Fairmount Park (Riverside, California)

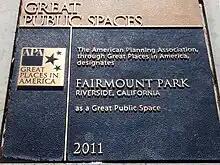
APA Great Public Spaces plaque, Fairmount Park, 2011

Rehabilitation of the park was prompted by flooding and deterioration of Lake Evans and the increase in crime in and nearby the park. The revitalization was championed by local residents such as Pat Stewart, current chair of Friends of Fairmount Park. The rehabilitation efforts began in 2001 with volunteers willing to pick up waste or provide other general maintenance needs for the park. Community effort catalyzed funding for a $2.6 million playground.